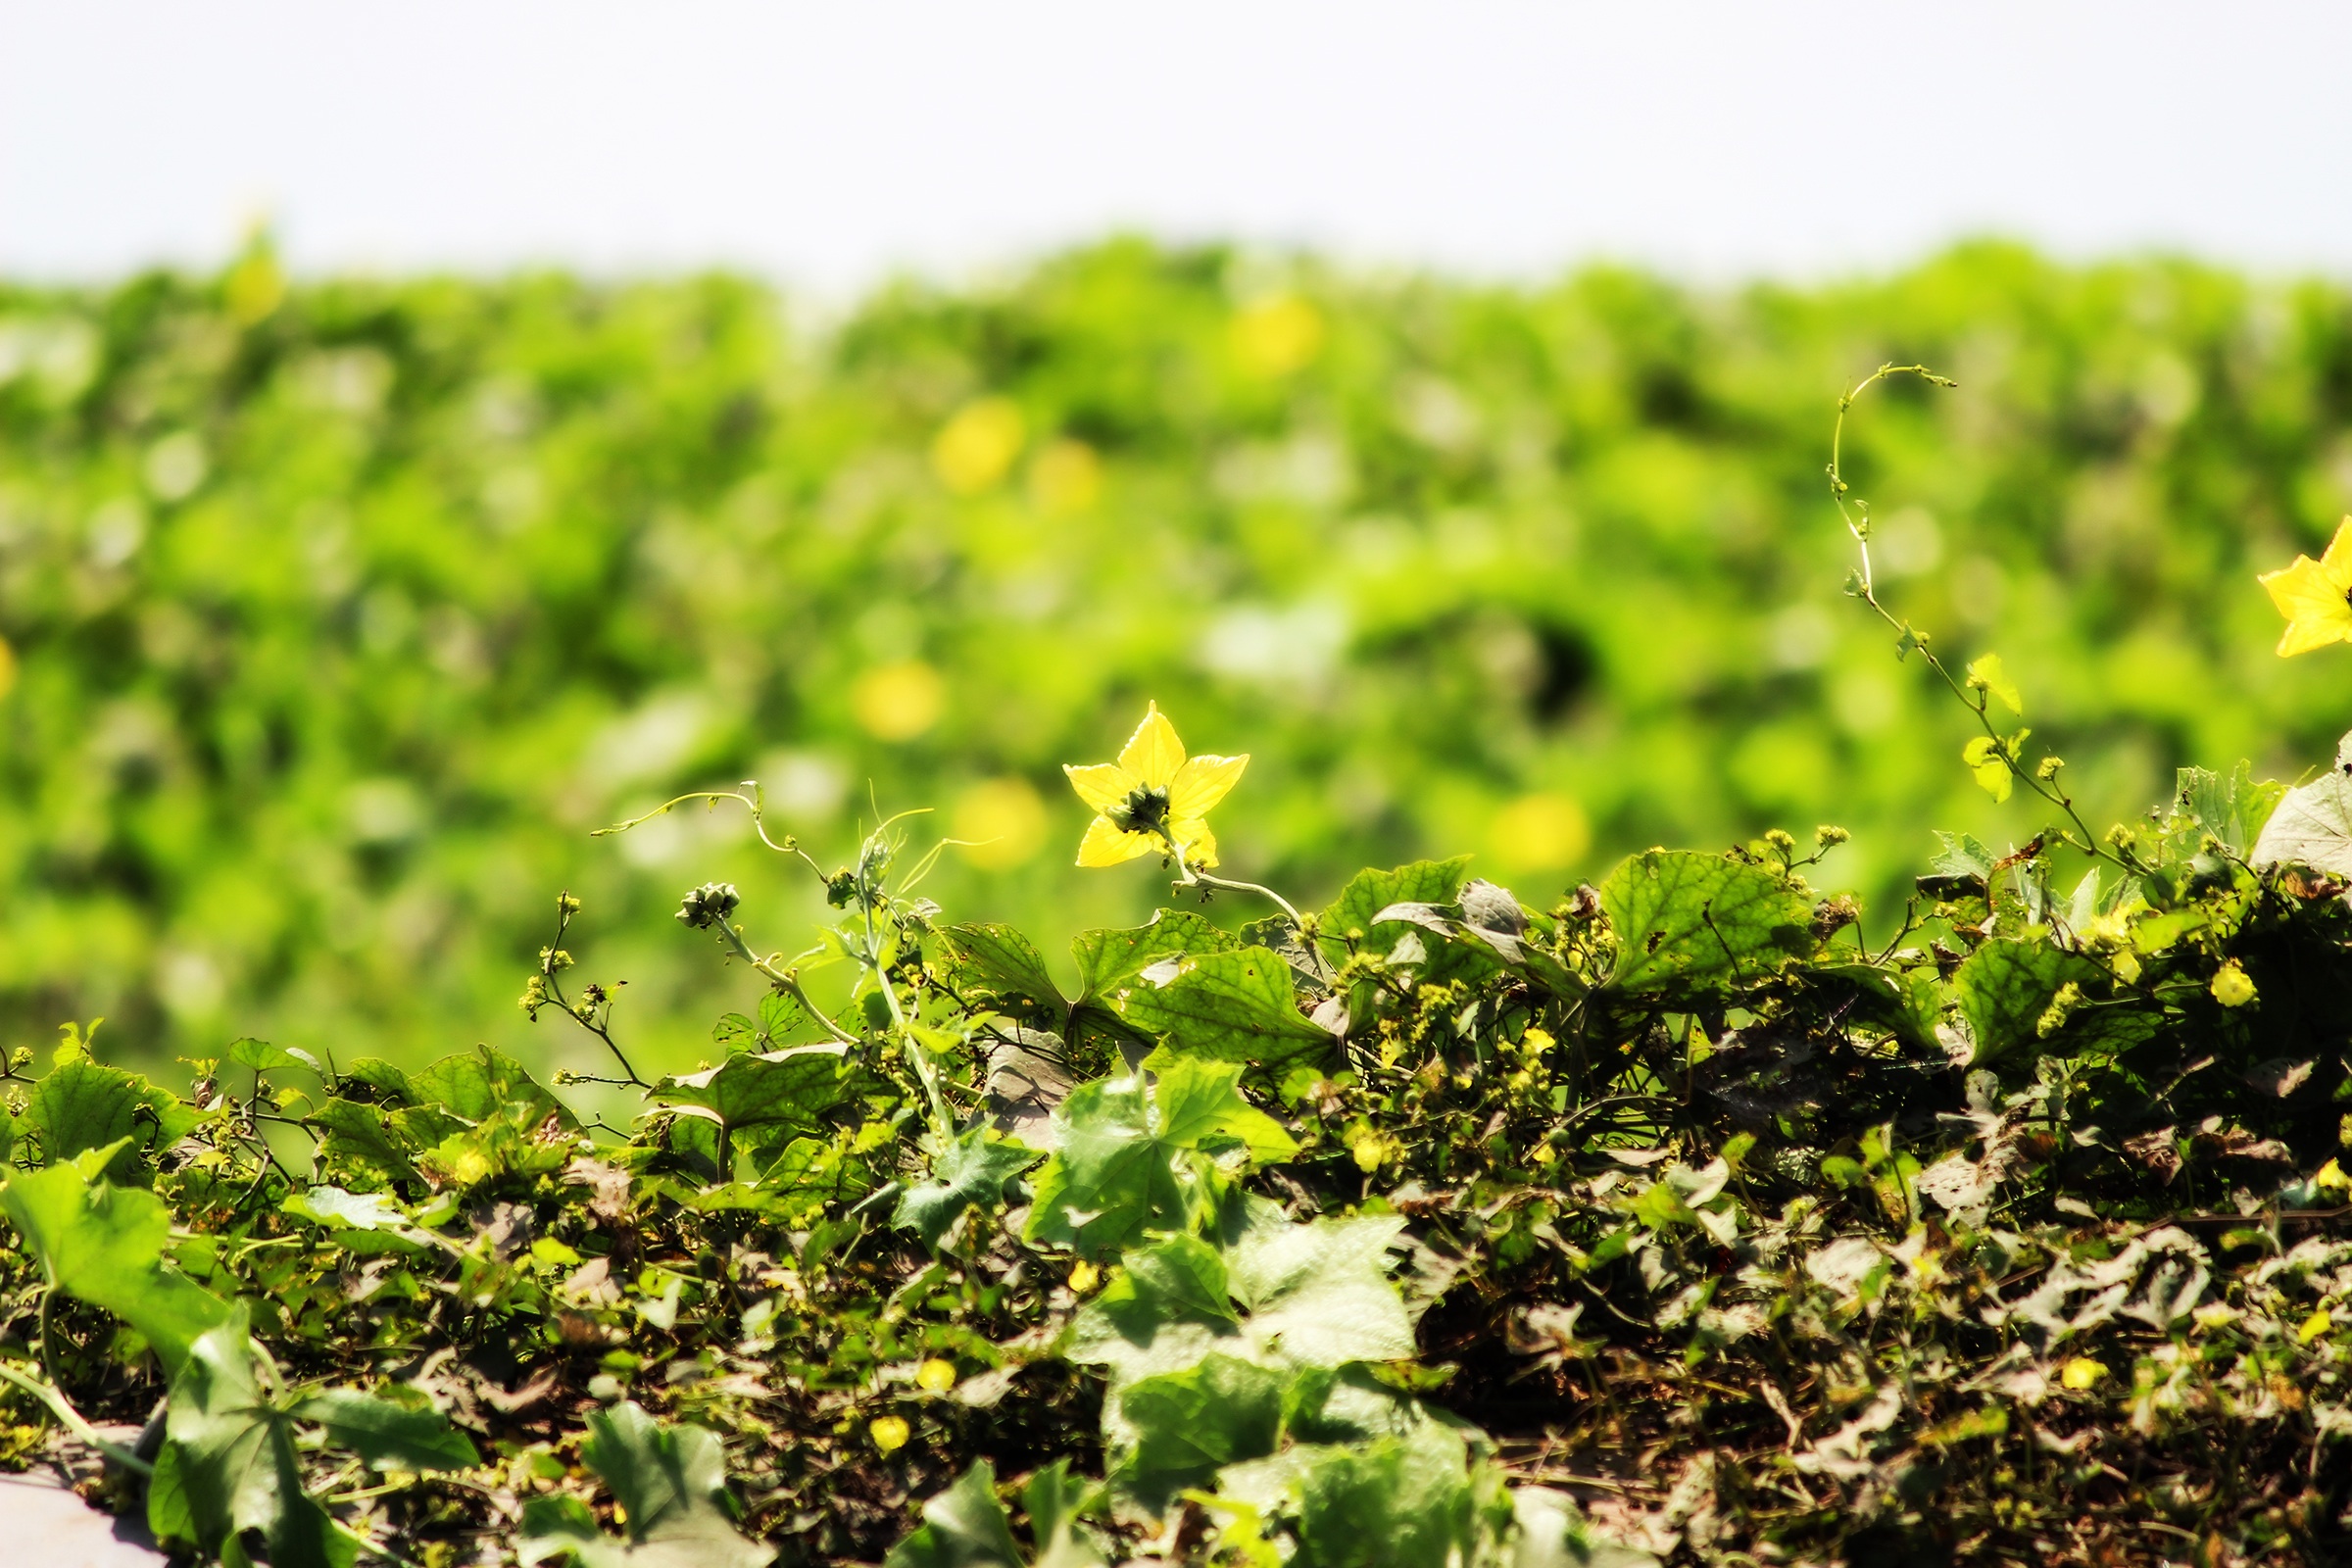
grass, plant, field, lawn, meadow, sunlight, leaf, flower, moss, green, produce, crop, soil, agriculture, shrub, land plant